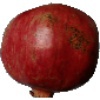
Label: pomegranate